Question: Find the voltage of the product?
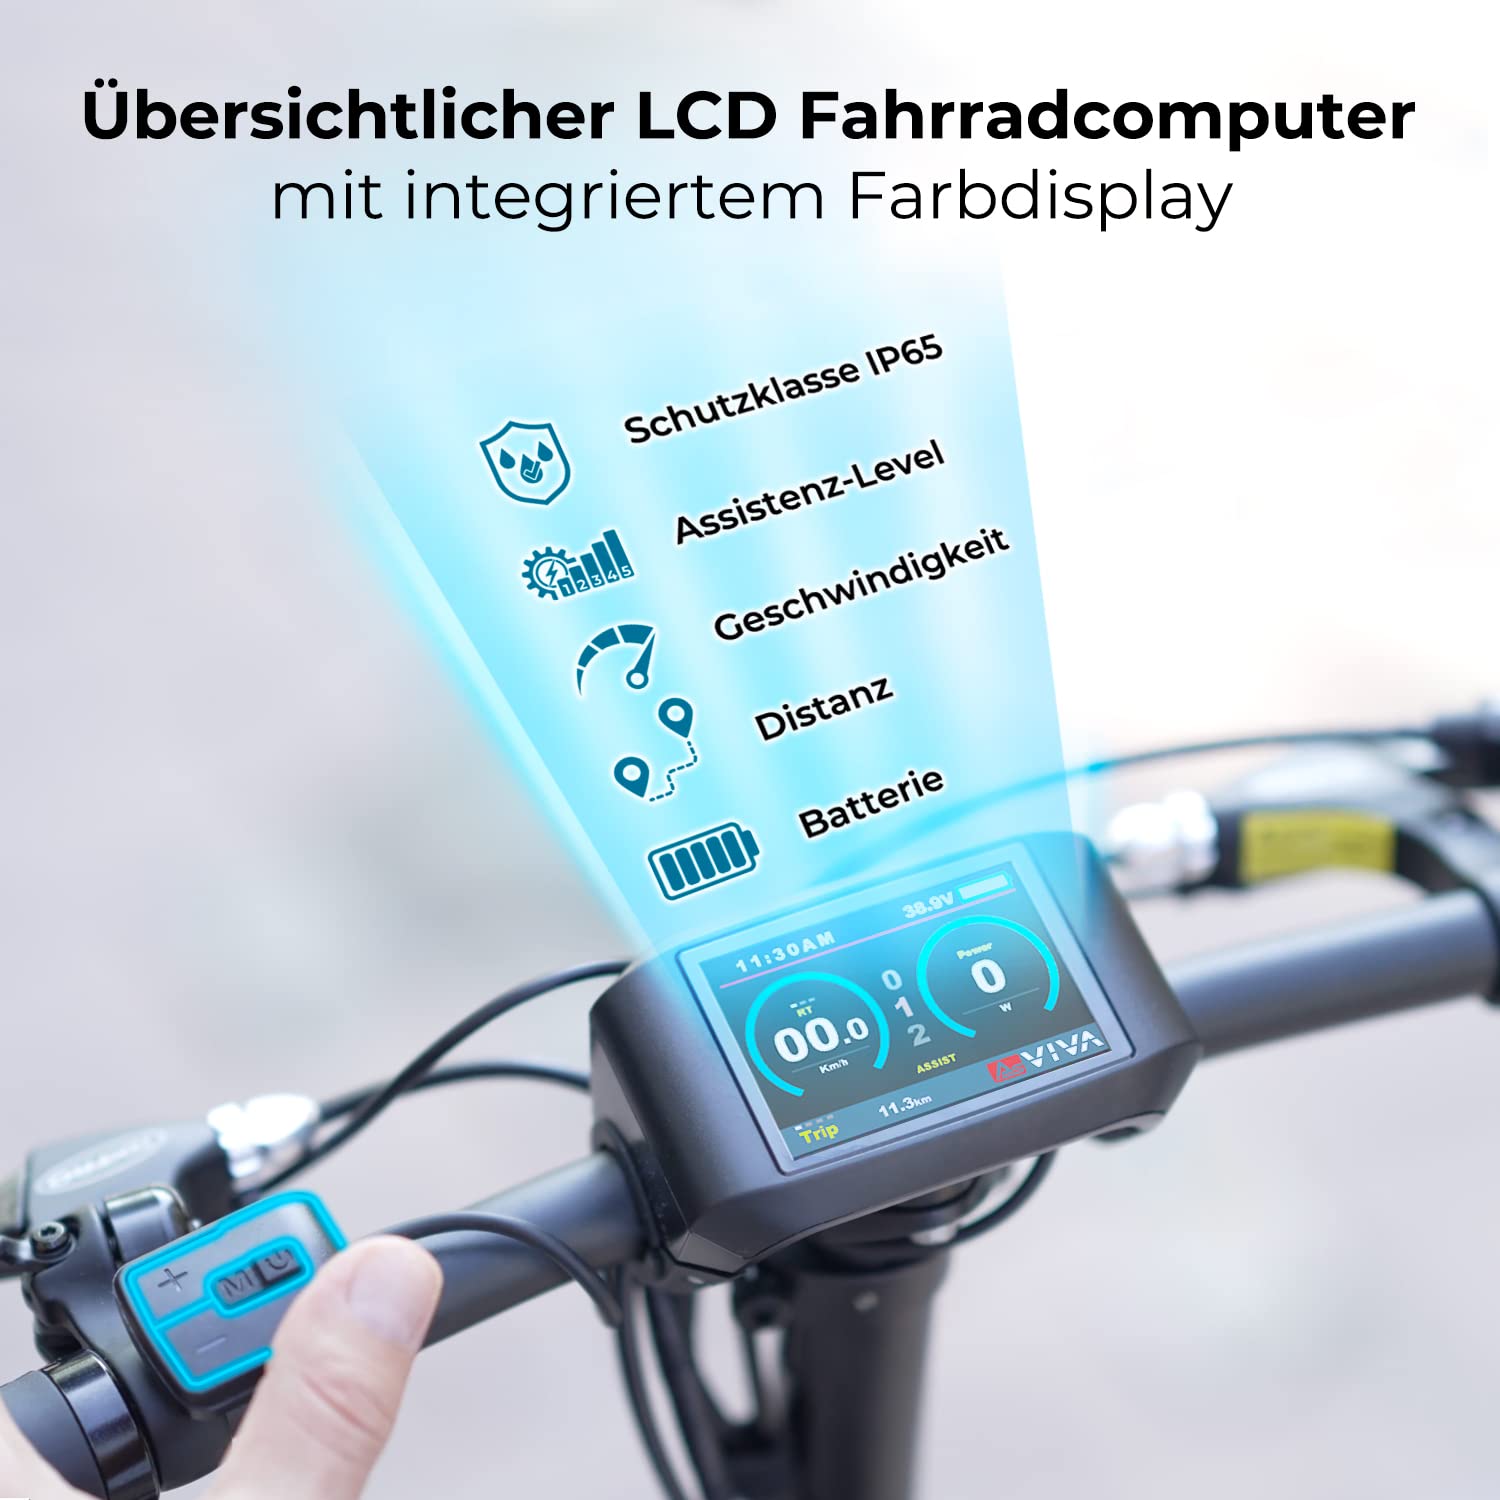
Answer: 38.9 volt